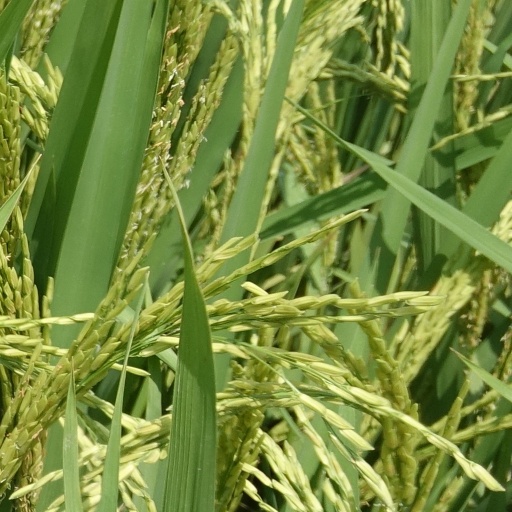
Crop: rice